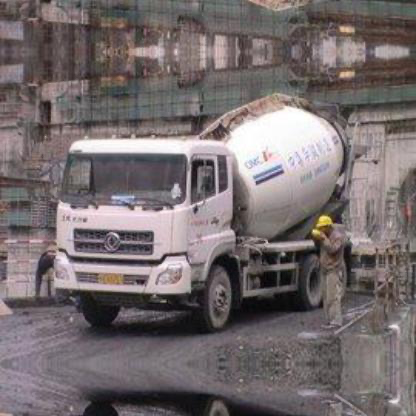
Objects in the image:
label: helmet